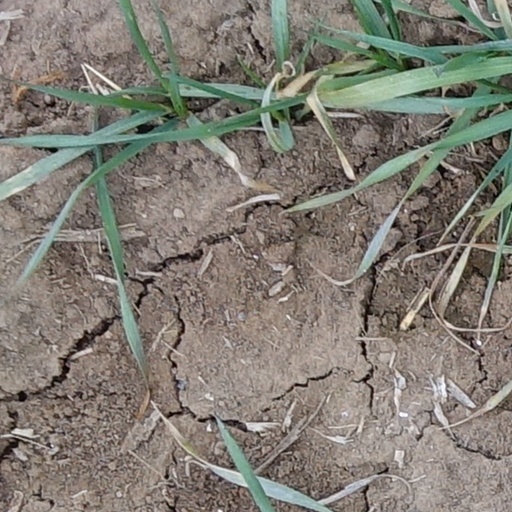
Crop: wheat